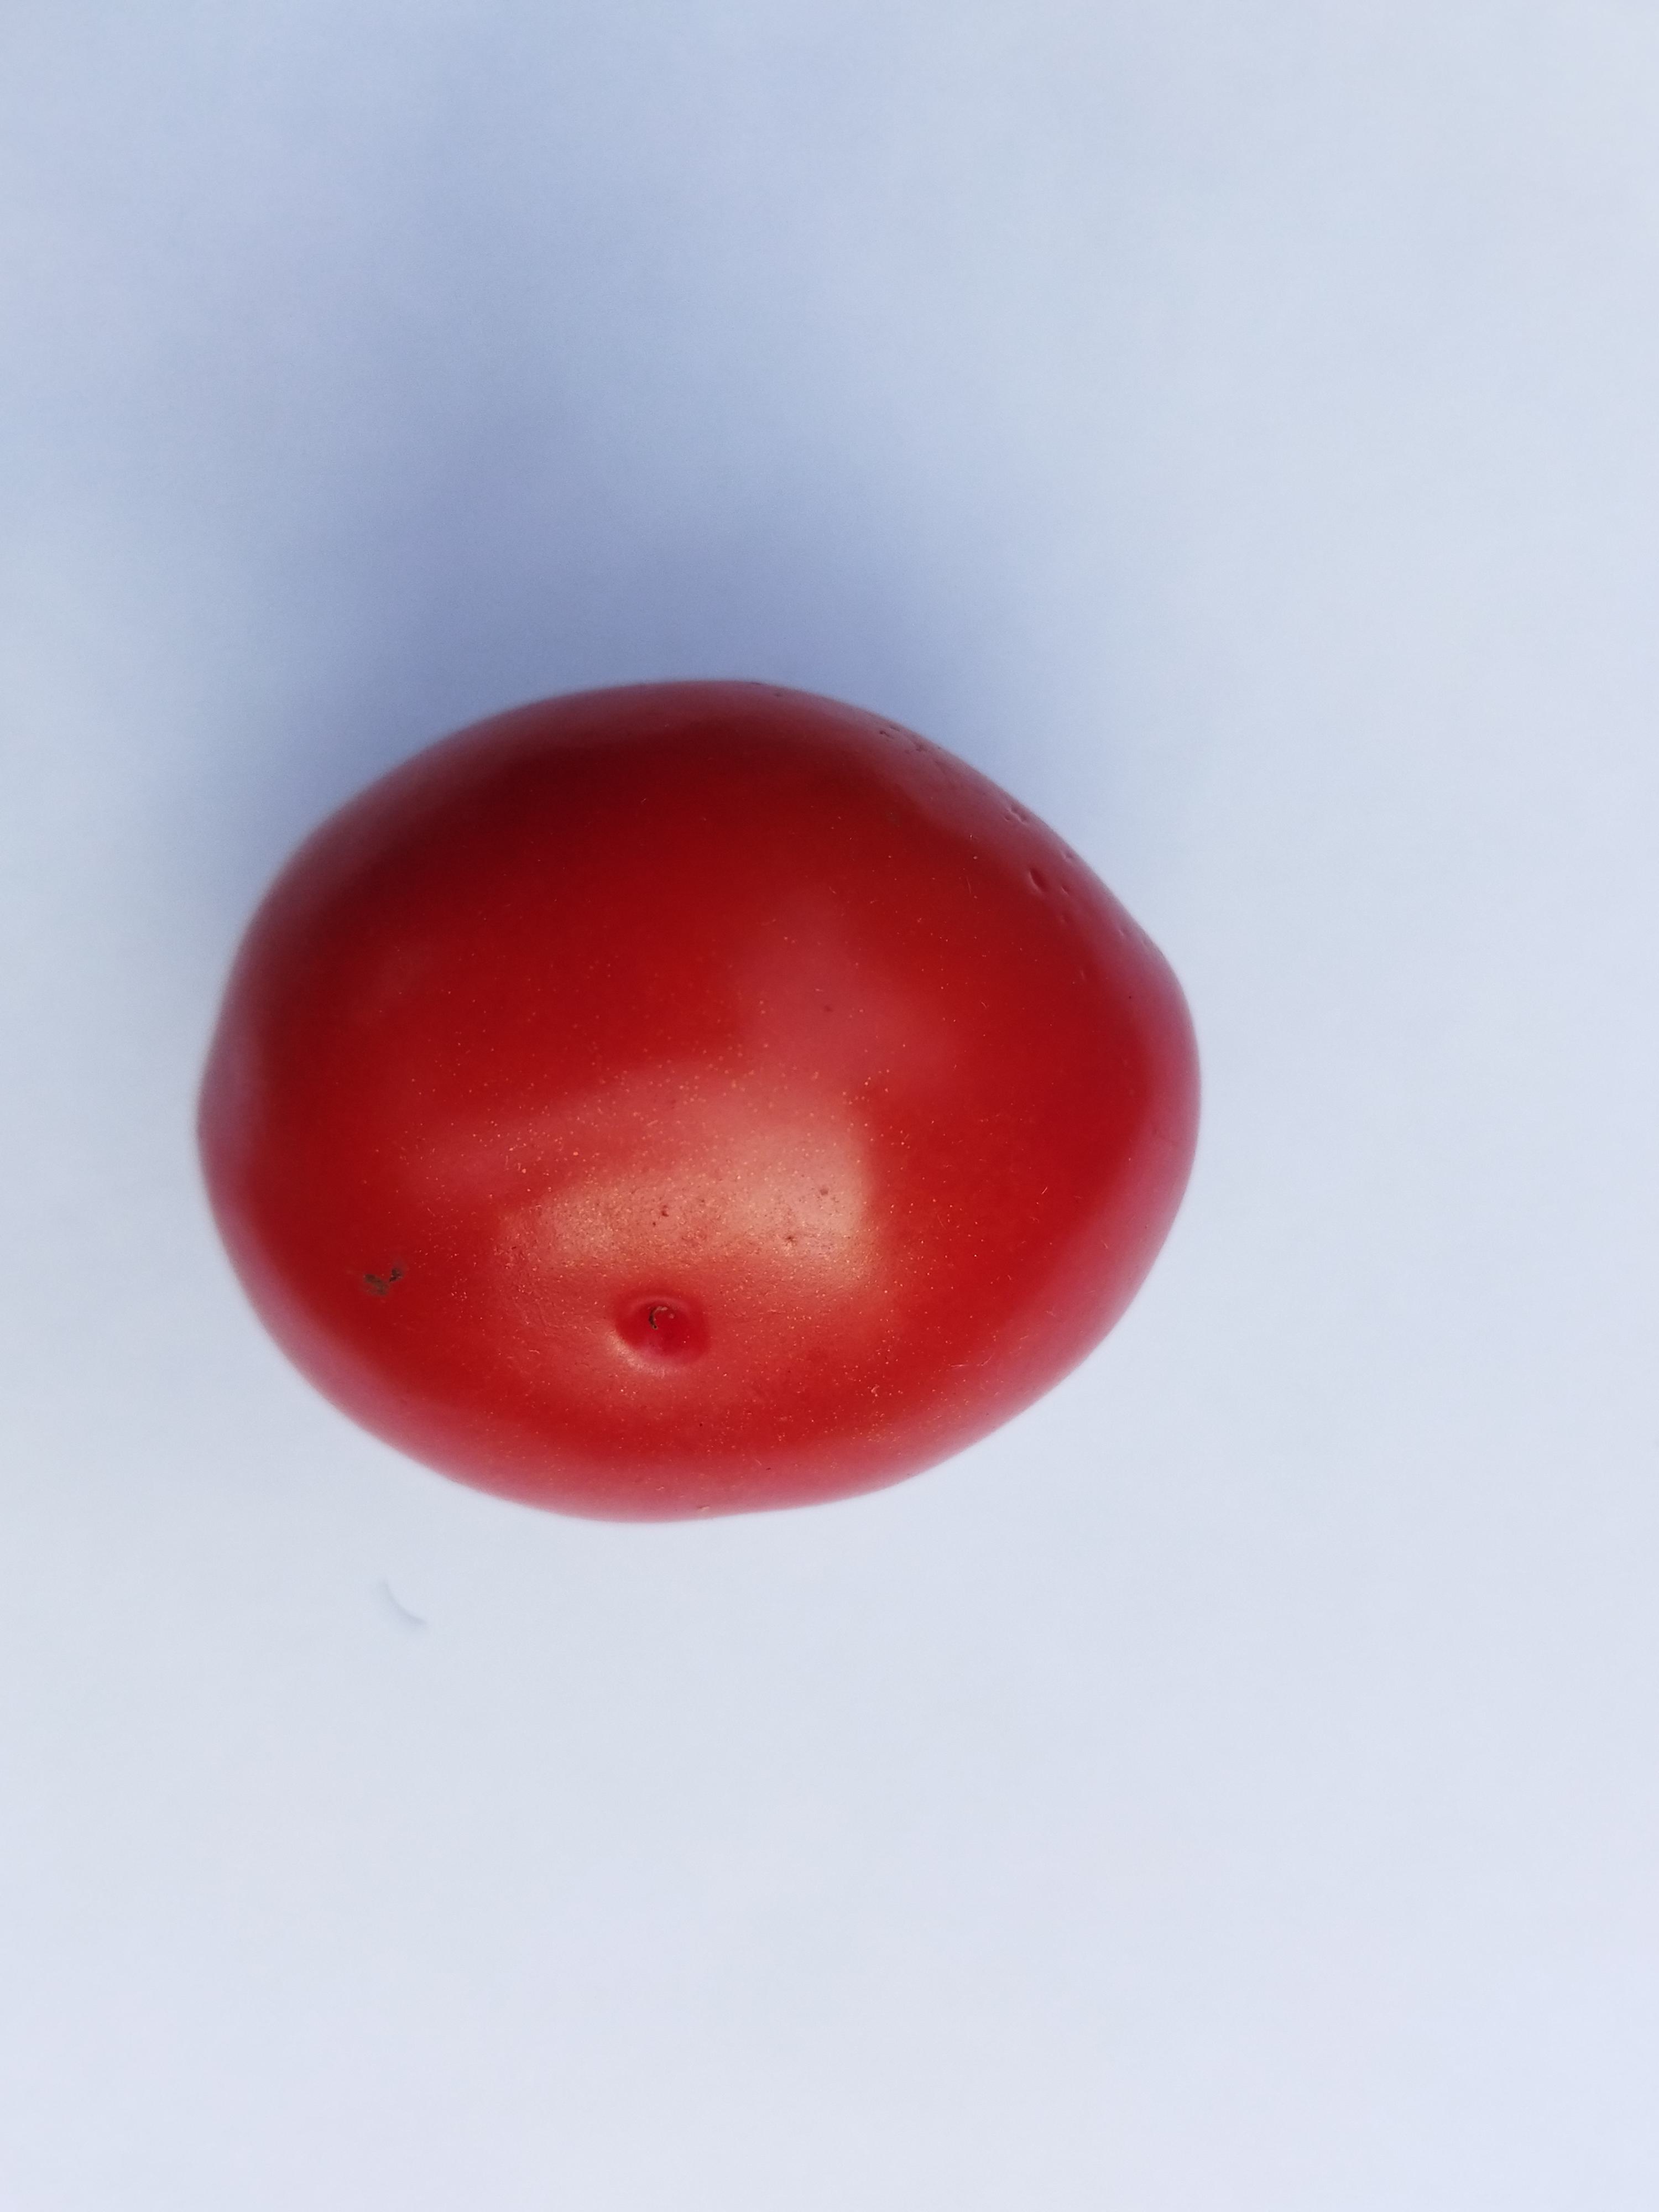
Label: Fresh